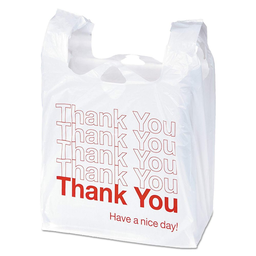
Label: plasticbags